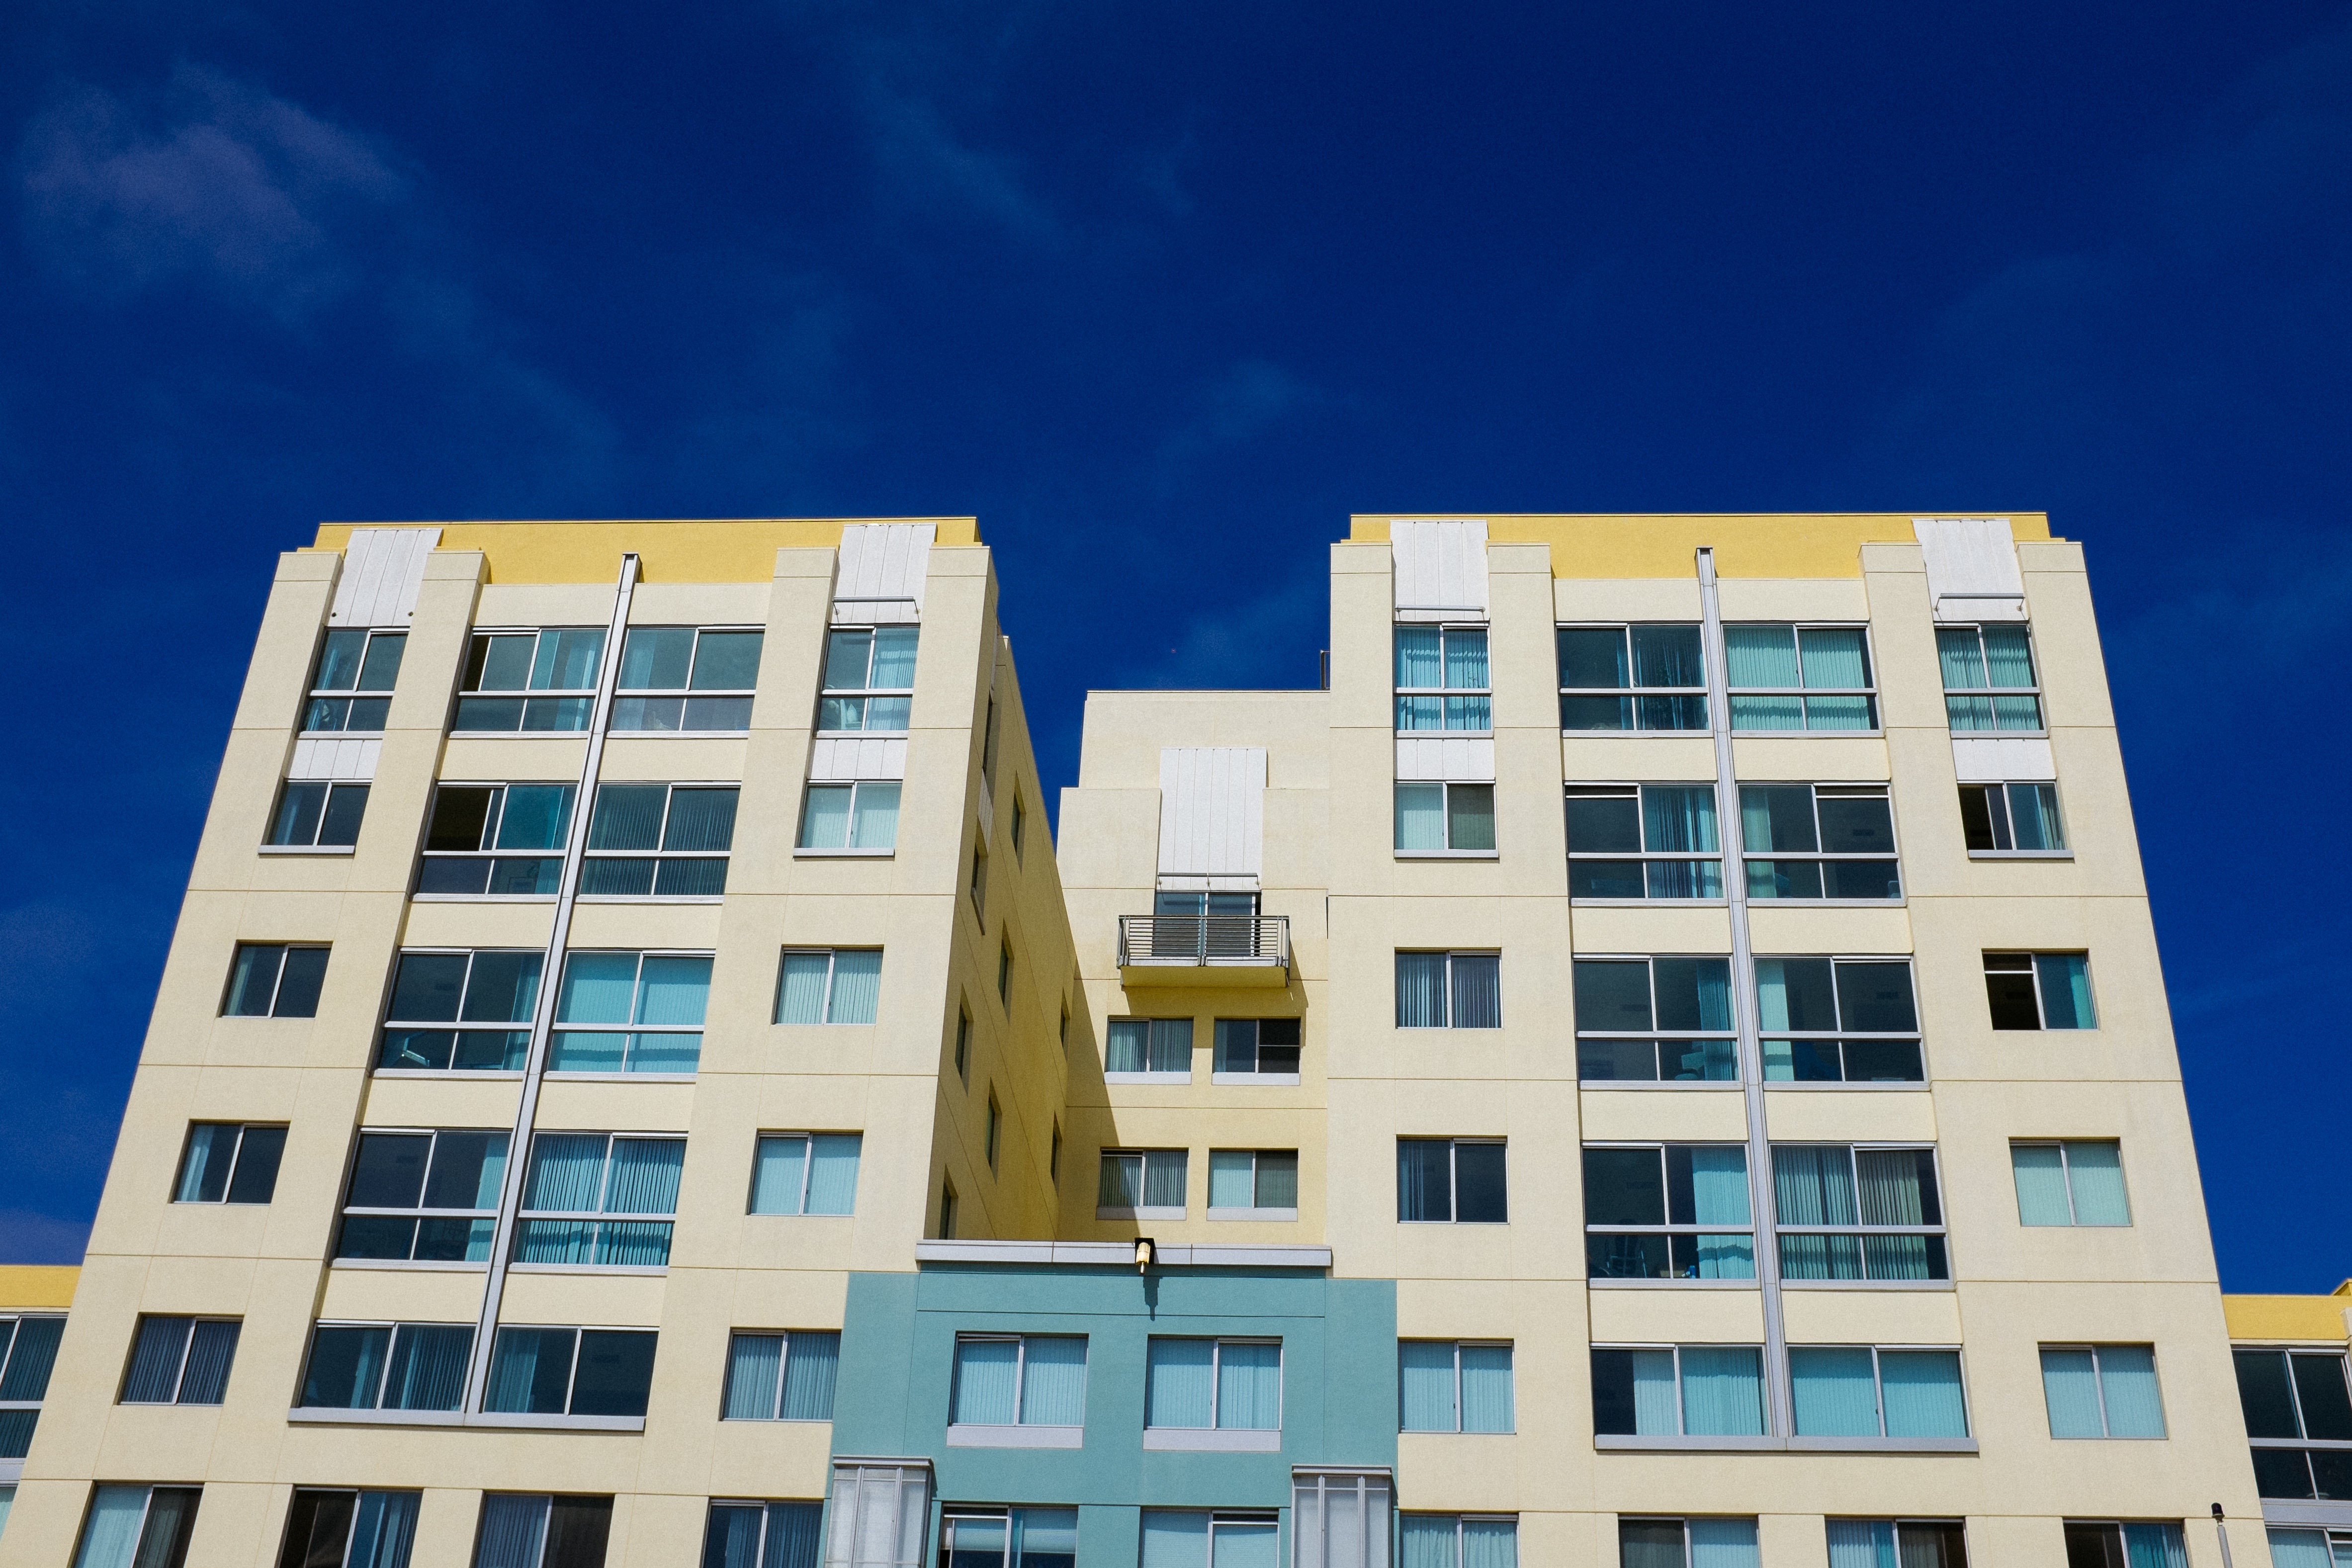
architecture, window, building, facade, property, apartment, tower block, commercial building, condominium, neighbourhood, residential area